History of the Afghan Armed Forces (2002–2021)

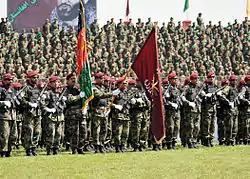
Soldiers of the Afghan National Army, including members of its Commando Corps standing in the front.

After the formation of the Karzai administration in late 2001, the Afghan Armed Forces were gradually reestablished by the United States and its allies.